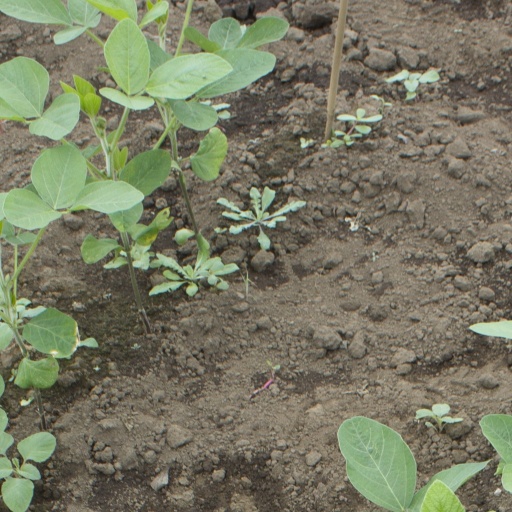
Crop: soybean